Adelheid (film)

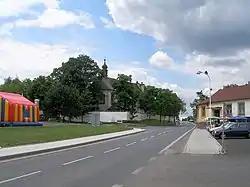
Town of Vroutek (German: "Rudig"), location of the Lužec castle from the film "Adelheid"

As in other novels by Körner, the story is set in Sudetenland in Northern Moravia. The movie was shot in Lužec castle located close the town of Vroutek (German: "Rudig") in western Bohemia and in the villages close to Liberec in Northern Bohemia.